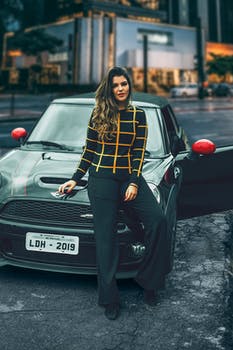
Label: No Watermark